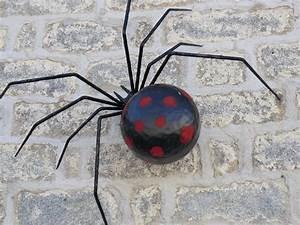
spider